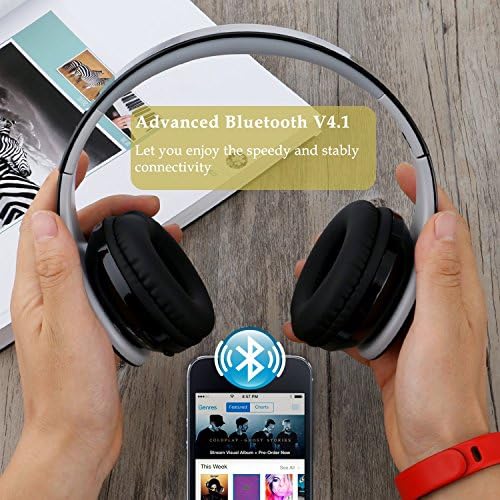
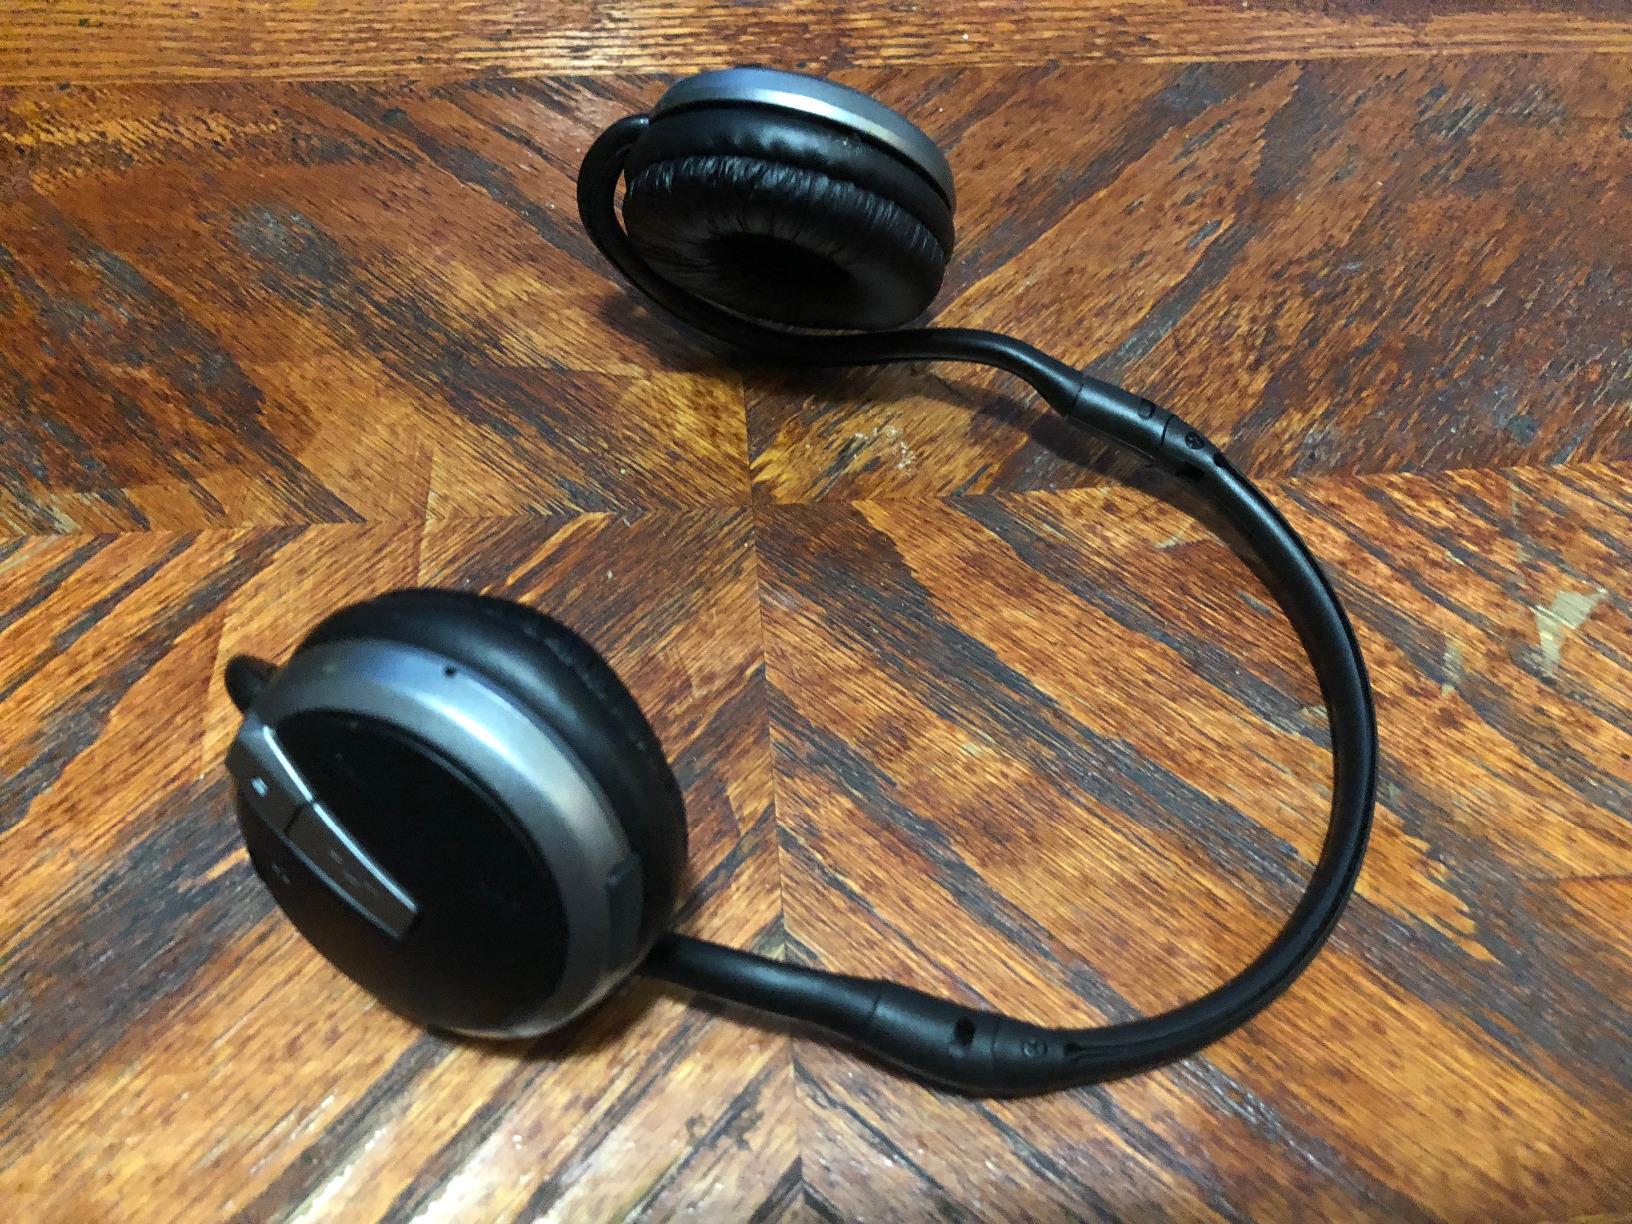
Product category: headphones
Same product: no